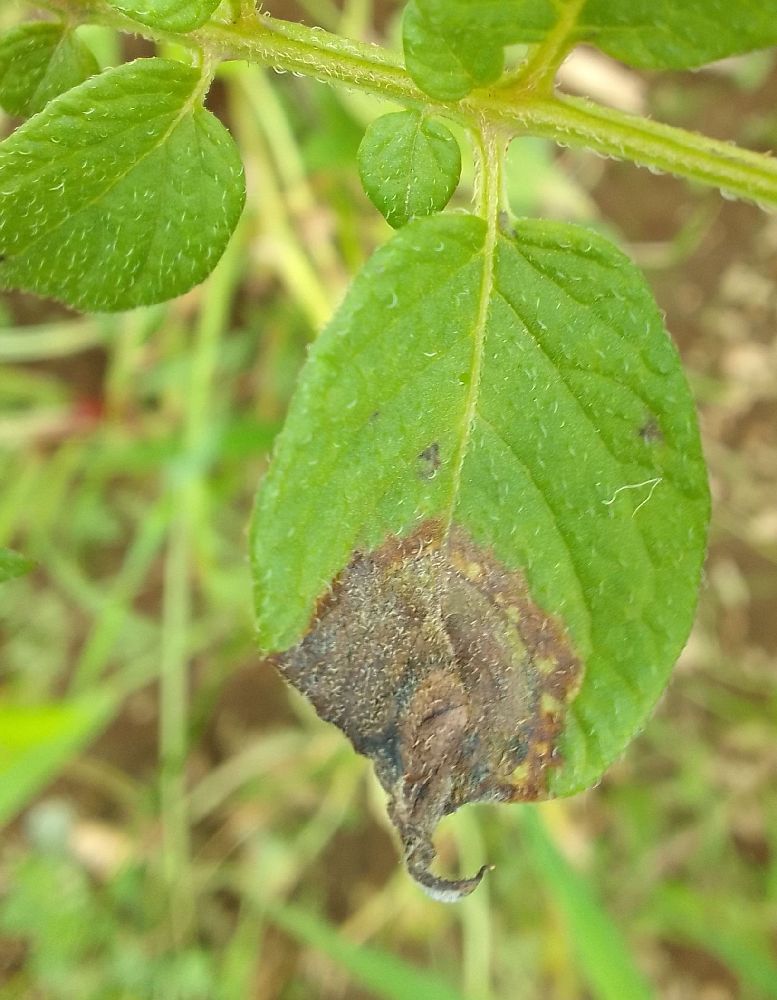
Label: Late blight